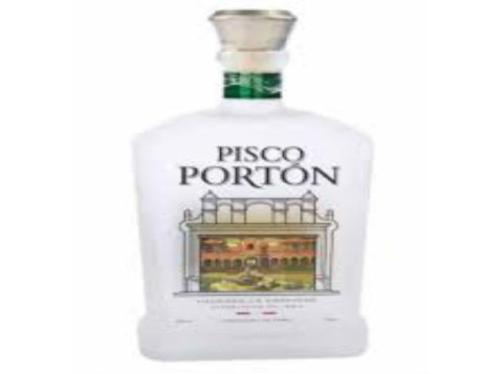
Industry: Food